Thunderbolt (1947 film)

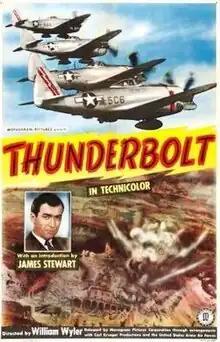
Original theatrical poster

Thunderbolt is a 1947 film directed by William Wyler and John Sturges which documented the American aerial operations of Operation Strangle in World War II, when flyers of the Twelfth Air Force based on Corsica successfully impeded Axis supply lines to the Gustav Line and Anzio beachhead. The film was originally shot in 16mm color by members of the Army Air Forces. The 12th Combat Camera Unit recorded the combat footage using cameras mounted on some of the P-47s and a B-25 medium bomber equipped as a camera ship to accompany the fighters.